Ukhtpechlag

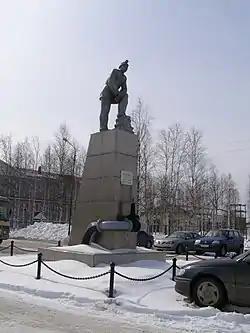
The monument to the first oil mine in Yarega, manned by Ukhtpechlag

The Ukhta–Pechora correctional labor camp, better known as Ukhtpechlag or UPITLag, was a Gulag labor camp in Komi ASSR. It existed during June 6, 1931 – May 10, 1938. Its headquarters were in Chibyu, now Ukhta. Its main work was oil and coal mining in Ukhta-Pechora Basin, as well as construction works and logging.